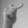
ASL letter: T